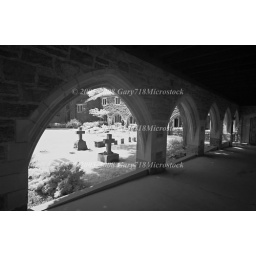
The infrared image of a church ground in a small town New Jersey